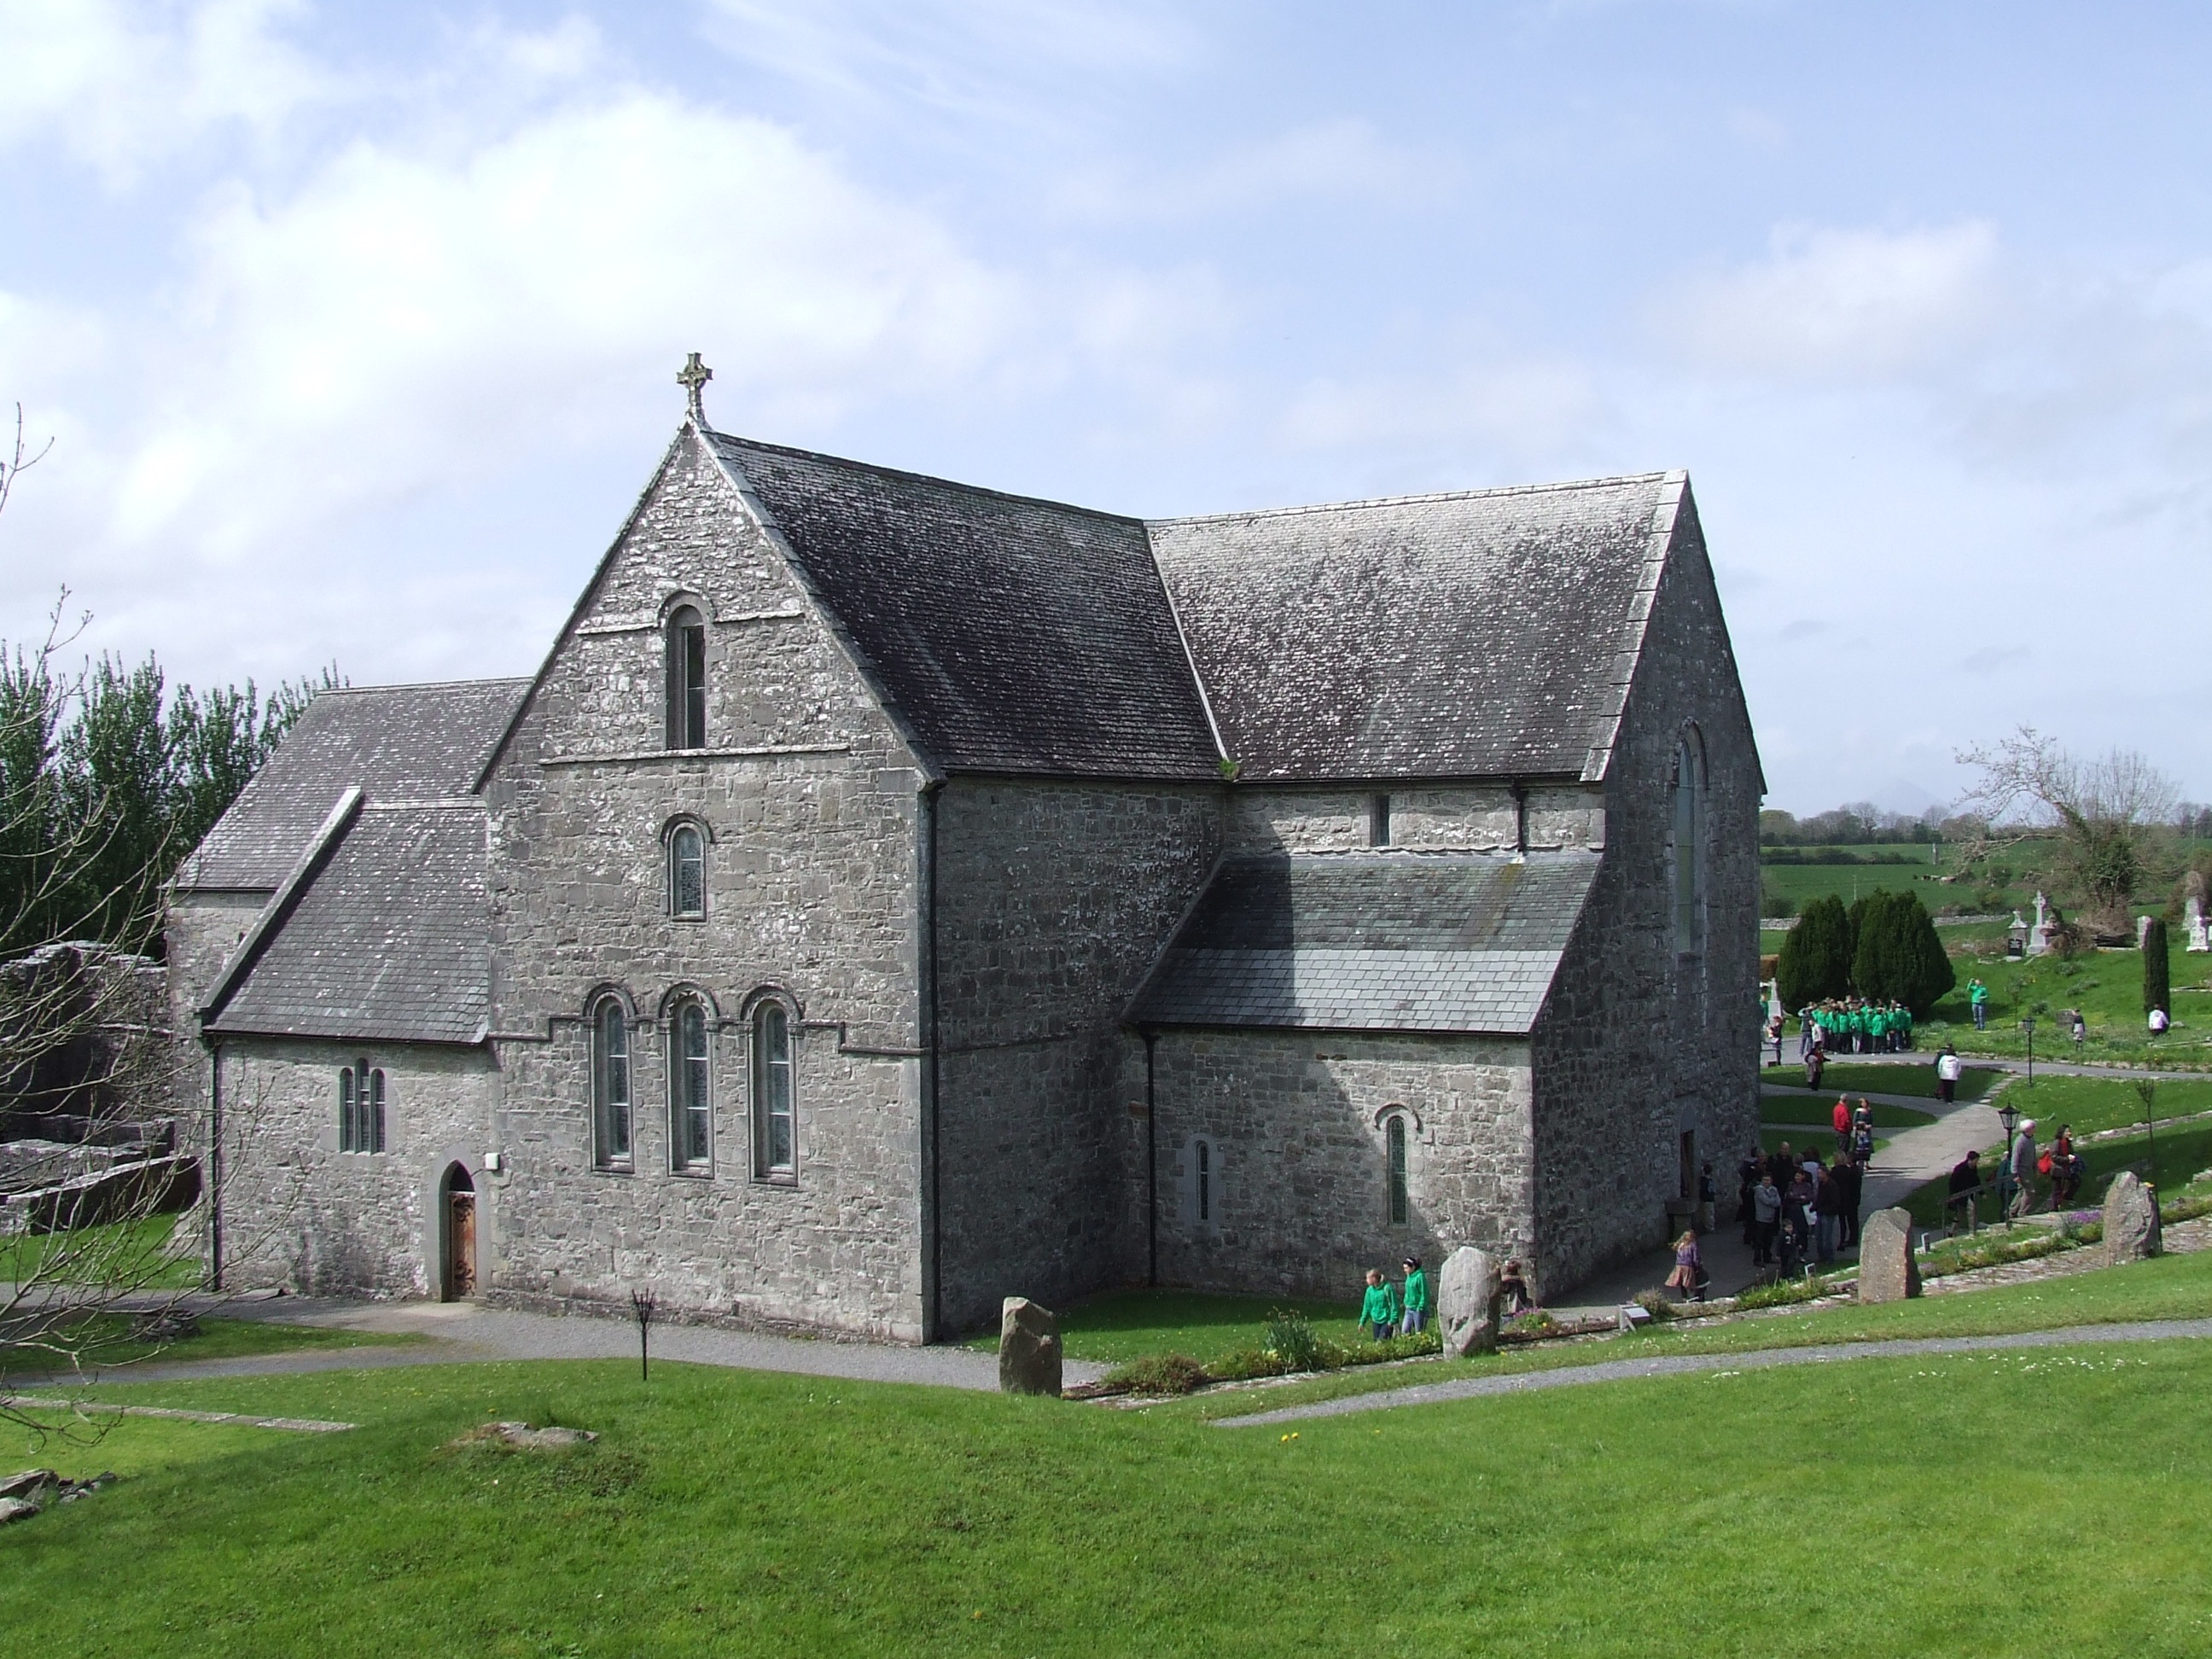
farm, house, building, barn, home, cottage, church, chapel, place of worship, arches, farmhouse, ireland, abbey, romanesque, historical, eastern, estate, elevation, rural area, ballintubber, county mayo